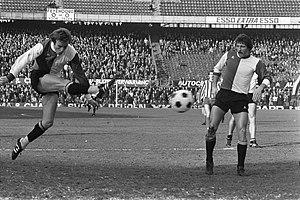
Martien Vreijsen, de son nom complet Nicolaas Martinus Hubertus Johannes Vreijsen est un footballeur néerlandais né le 15 novembre 1955 à Bréda. Il évoluait au poste d'attaquant.